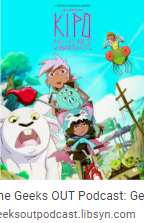
Portrait style: Cartoon Portrait